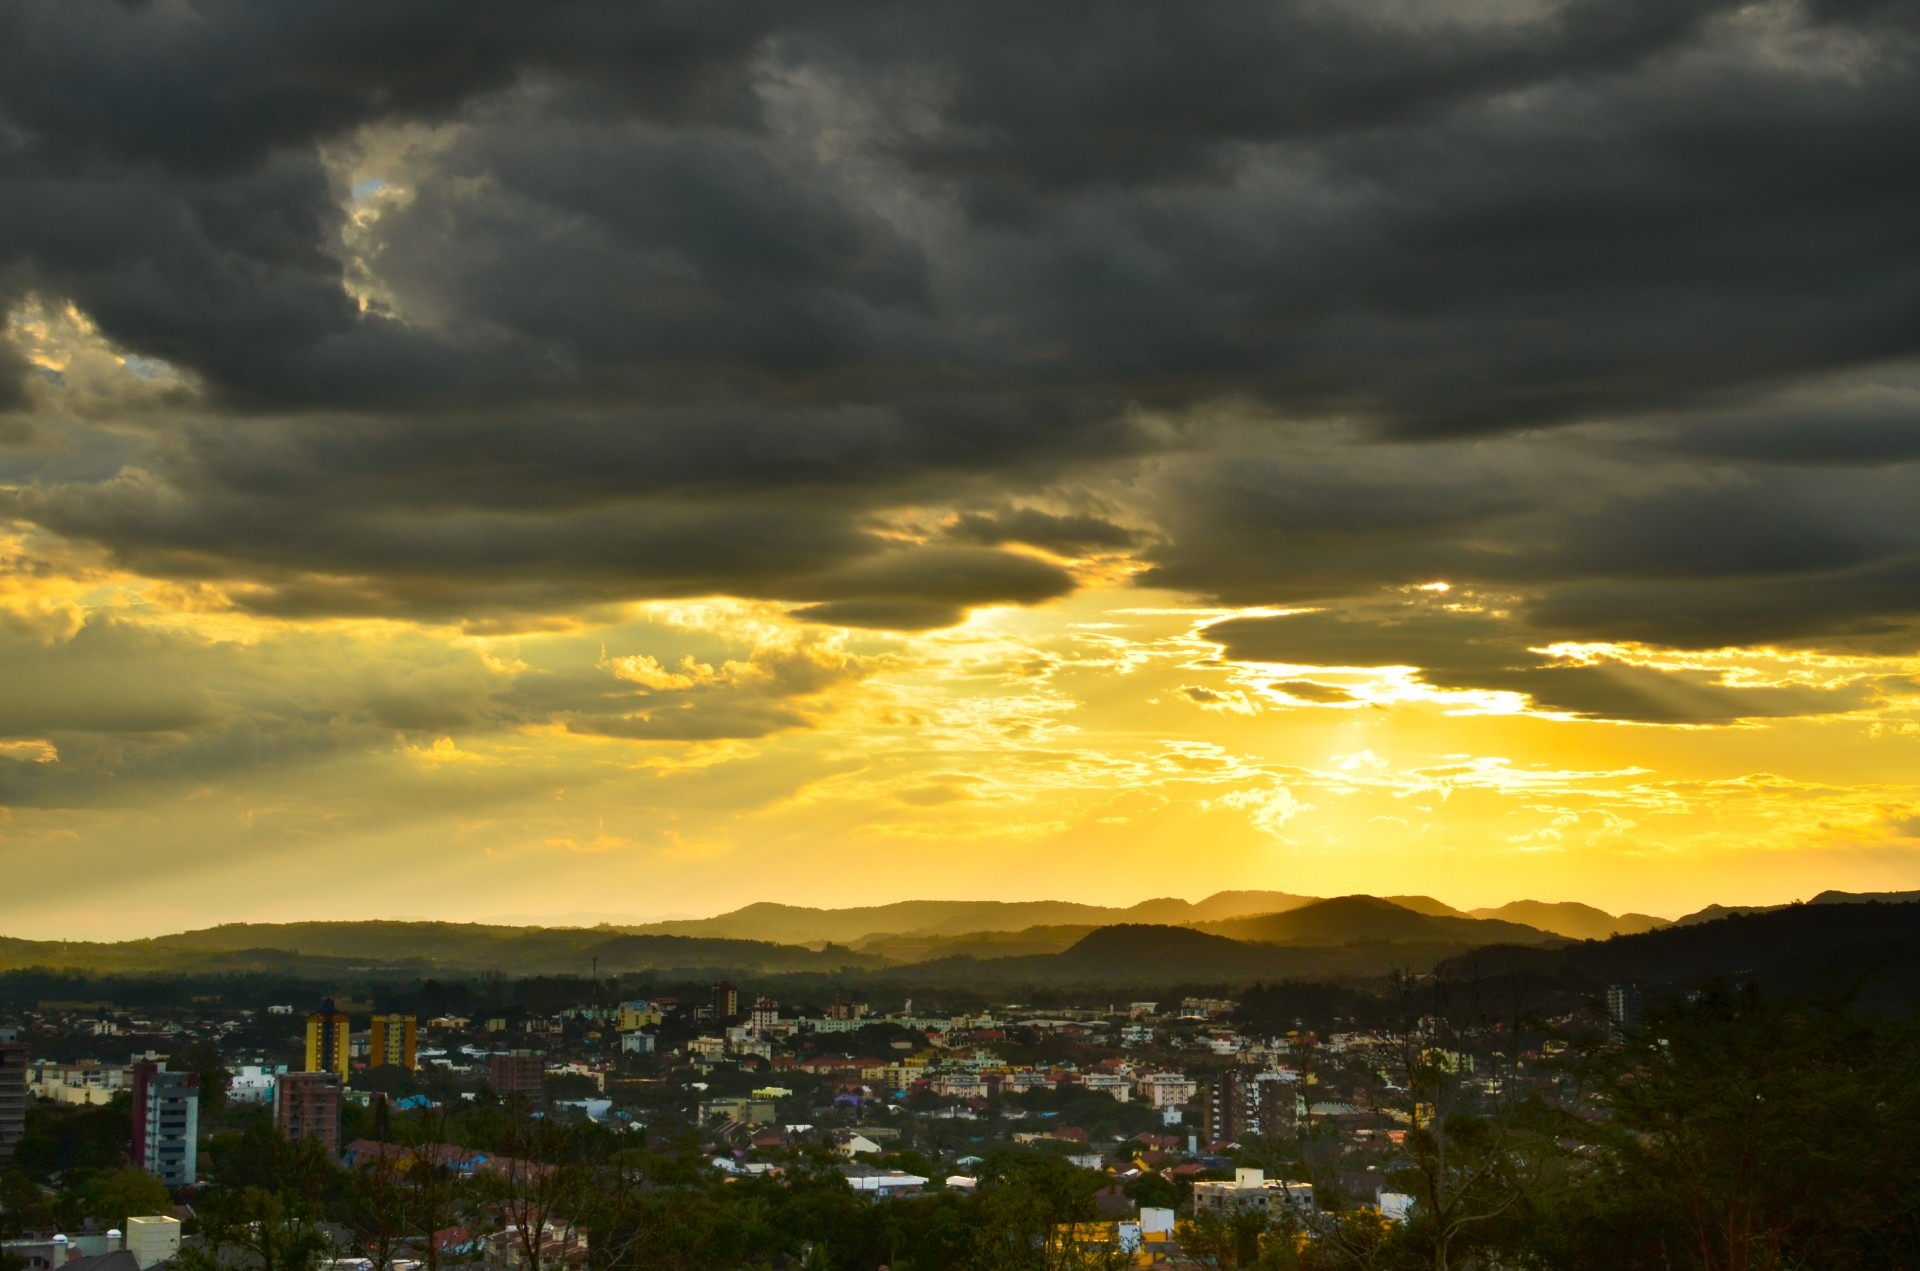
horizon, cloud, architecture, sky, sunrise, sunset, skyline, field, sunlight, morning, dawn, city, atmosphere, urban, cityscape, downtown, dusk, environment, evening, tower, scenic, scenery, weather, cumulus, metropolitan, cloudscape, santa, outdoors, southern, clouds, buildings, cruz, metropolis, meteorology, afterglow, meteorological phenomenon, red sky at morning